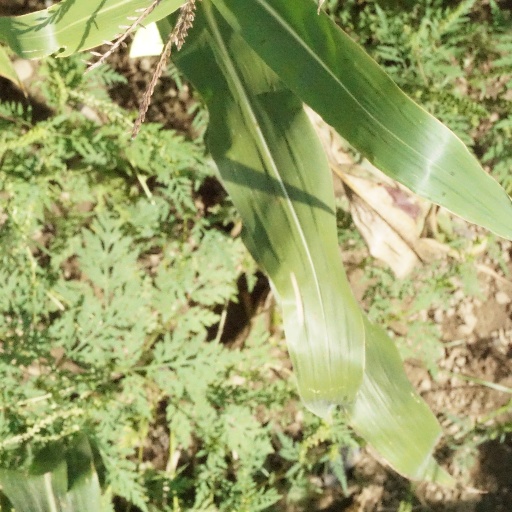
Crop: maize; corn